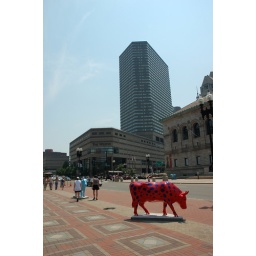
A red spotted cow grazes on Copley Square in front of the Westin Hotel and the Boston Public Library.